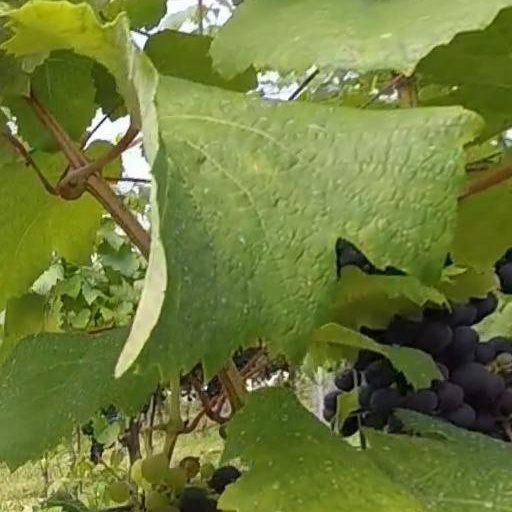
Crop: grape